Eucalyptus balladoniensis

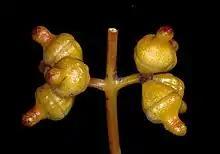
flower buds

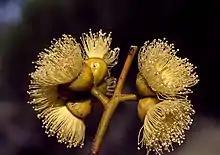
flowers

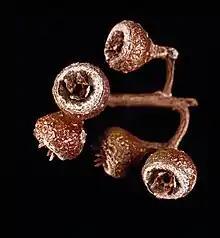
fruit

"Eucalyptus balladoniensis" is a mallee that typically grows to a height of and has rough, dark grey, fibrous to flaky bark on the lower half of its stems and smooth dark grey bark above that reveals smooth brownish bark above when in sheds in short ribbons. Young plants and coppice regrowth have dull greyish green, linear to narrow lance-shaped leaves long and wide. Adult leaves are lance-shaped, long and wide on a petiole long.